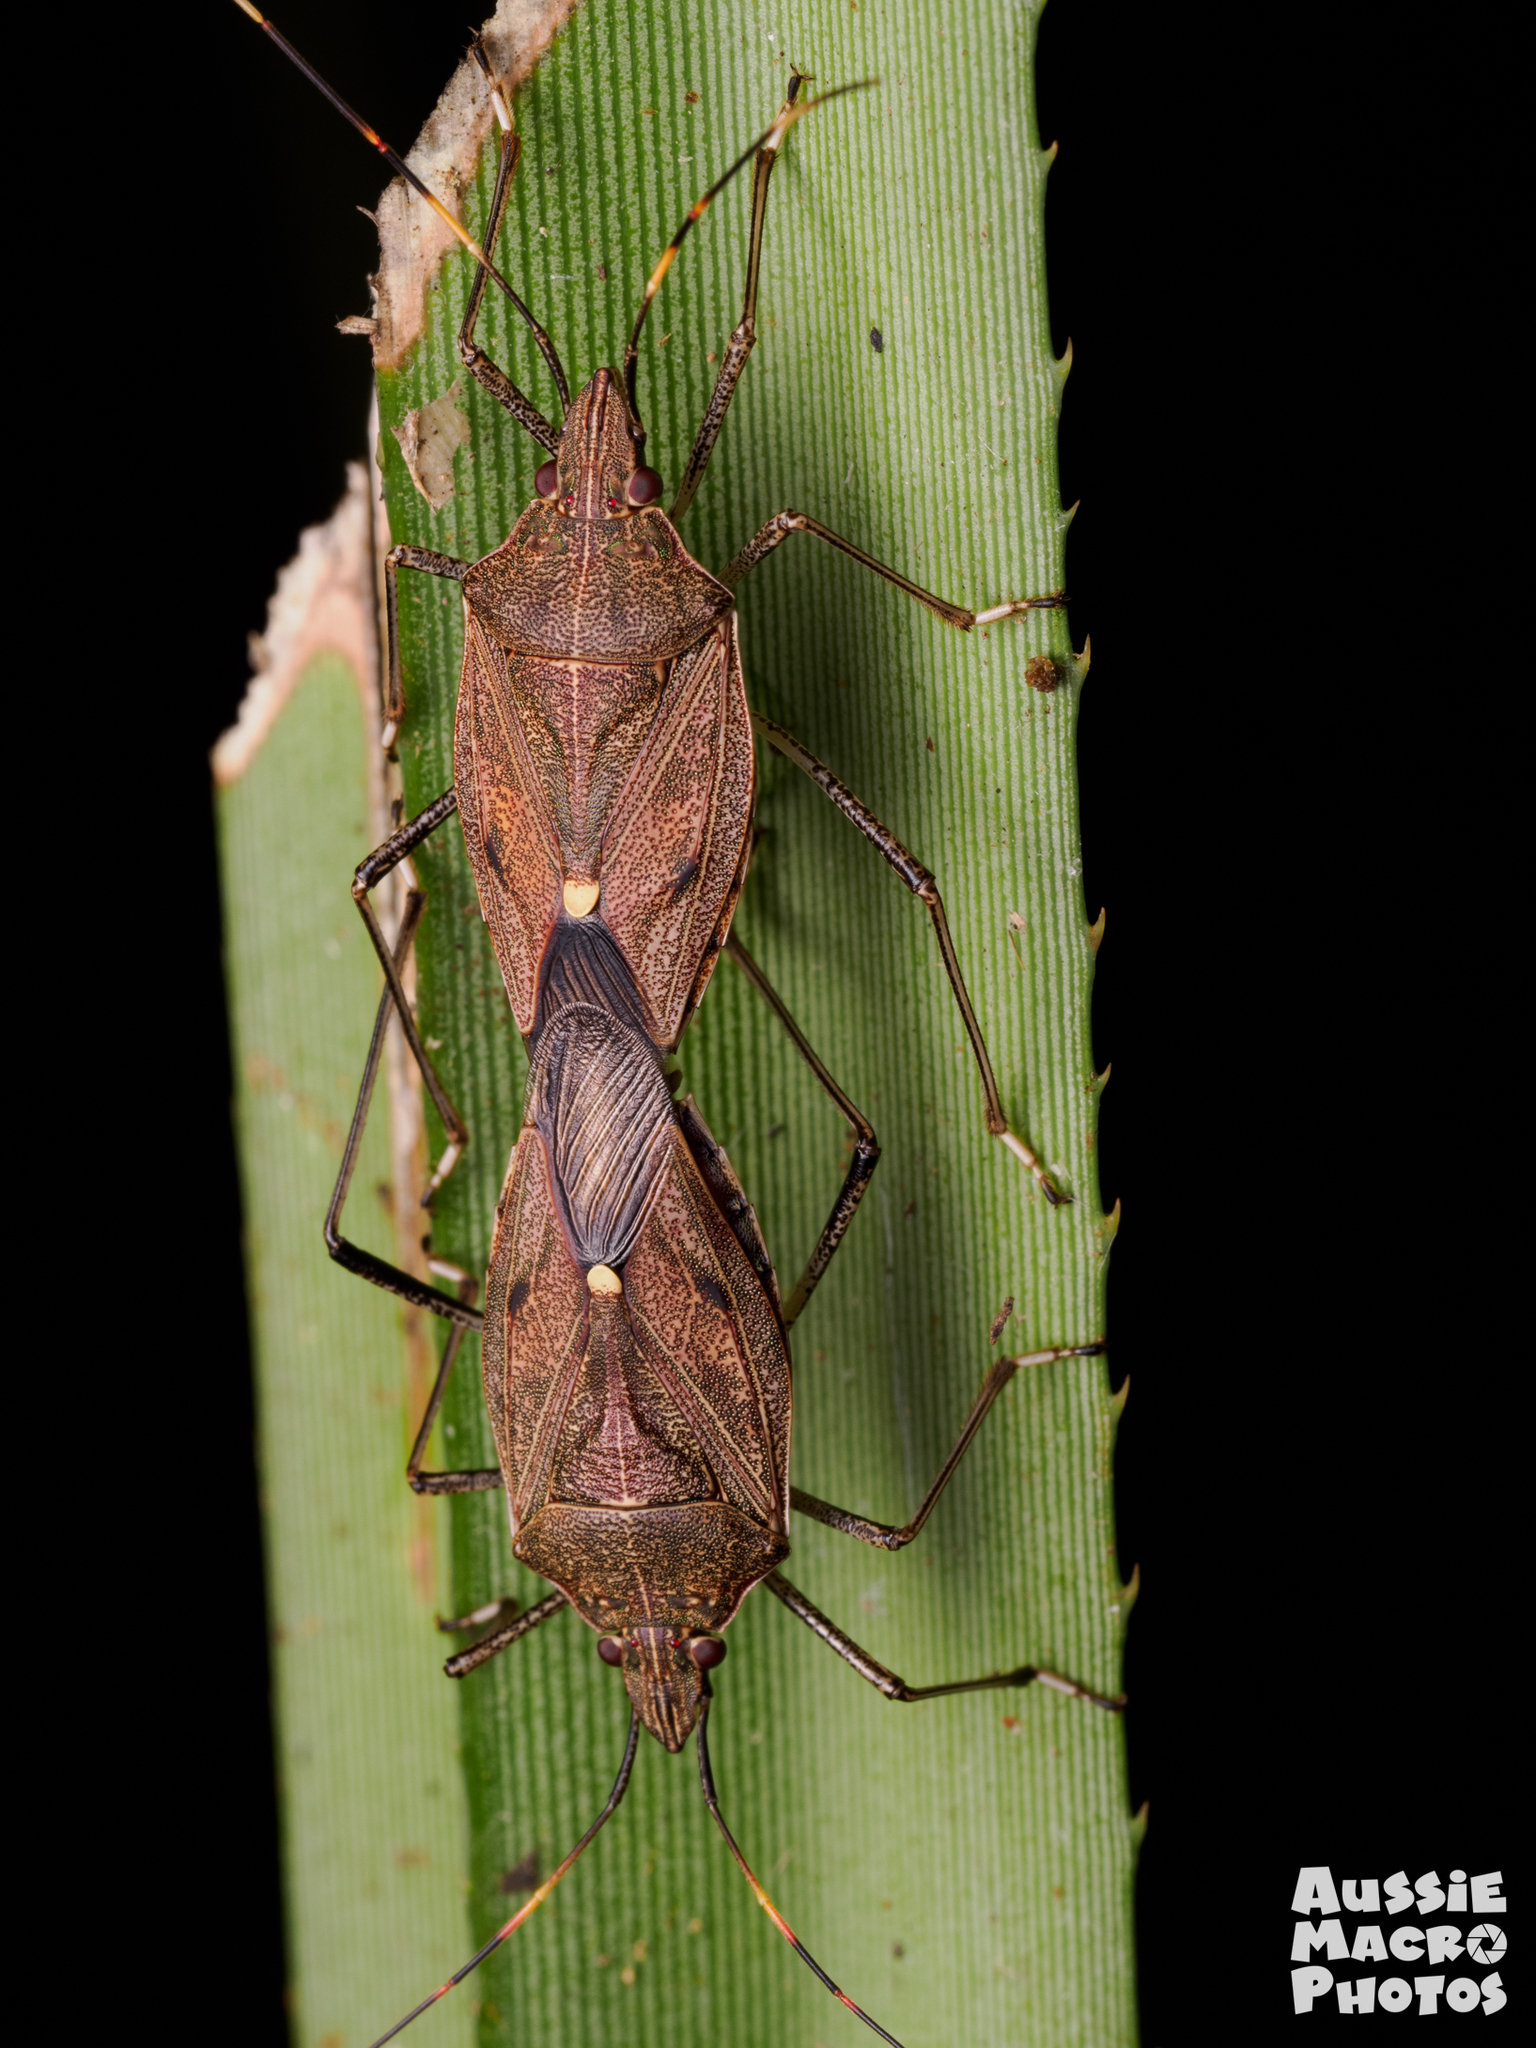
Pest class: stink_bug